Cocaine dependence

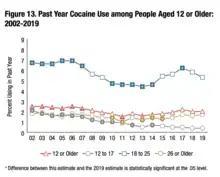
Past year cocaine use among people aged 12 or older: 2002–2019 (U.S.)

Cocaine-induced midline destructive lesions (CIMDL), colloquially known as "coke nose", is the progressive destruction of nasal architecture with the erosion of the palate, nasal conchae, and ethmoid sinuses associated with prolonged insufflation, colloquially 'snorting', of cocaine.